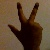
The image shows a hand gesture representing the number 3 in Indian Sign Language.